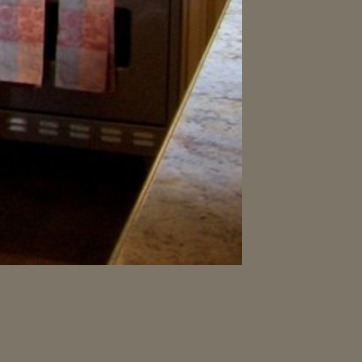
Material: polishedstone